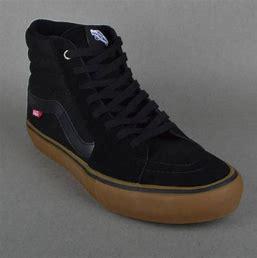
Brand: Vans
Model: SK8 Hi Skate